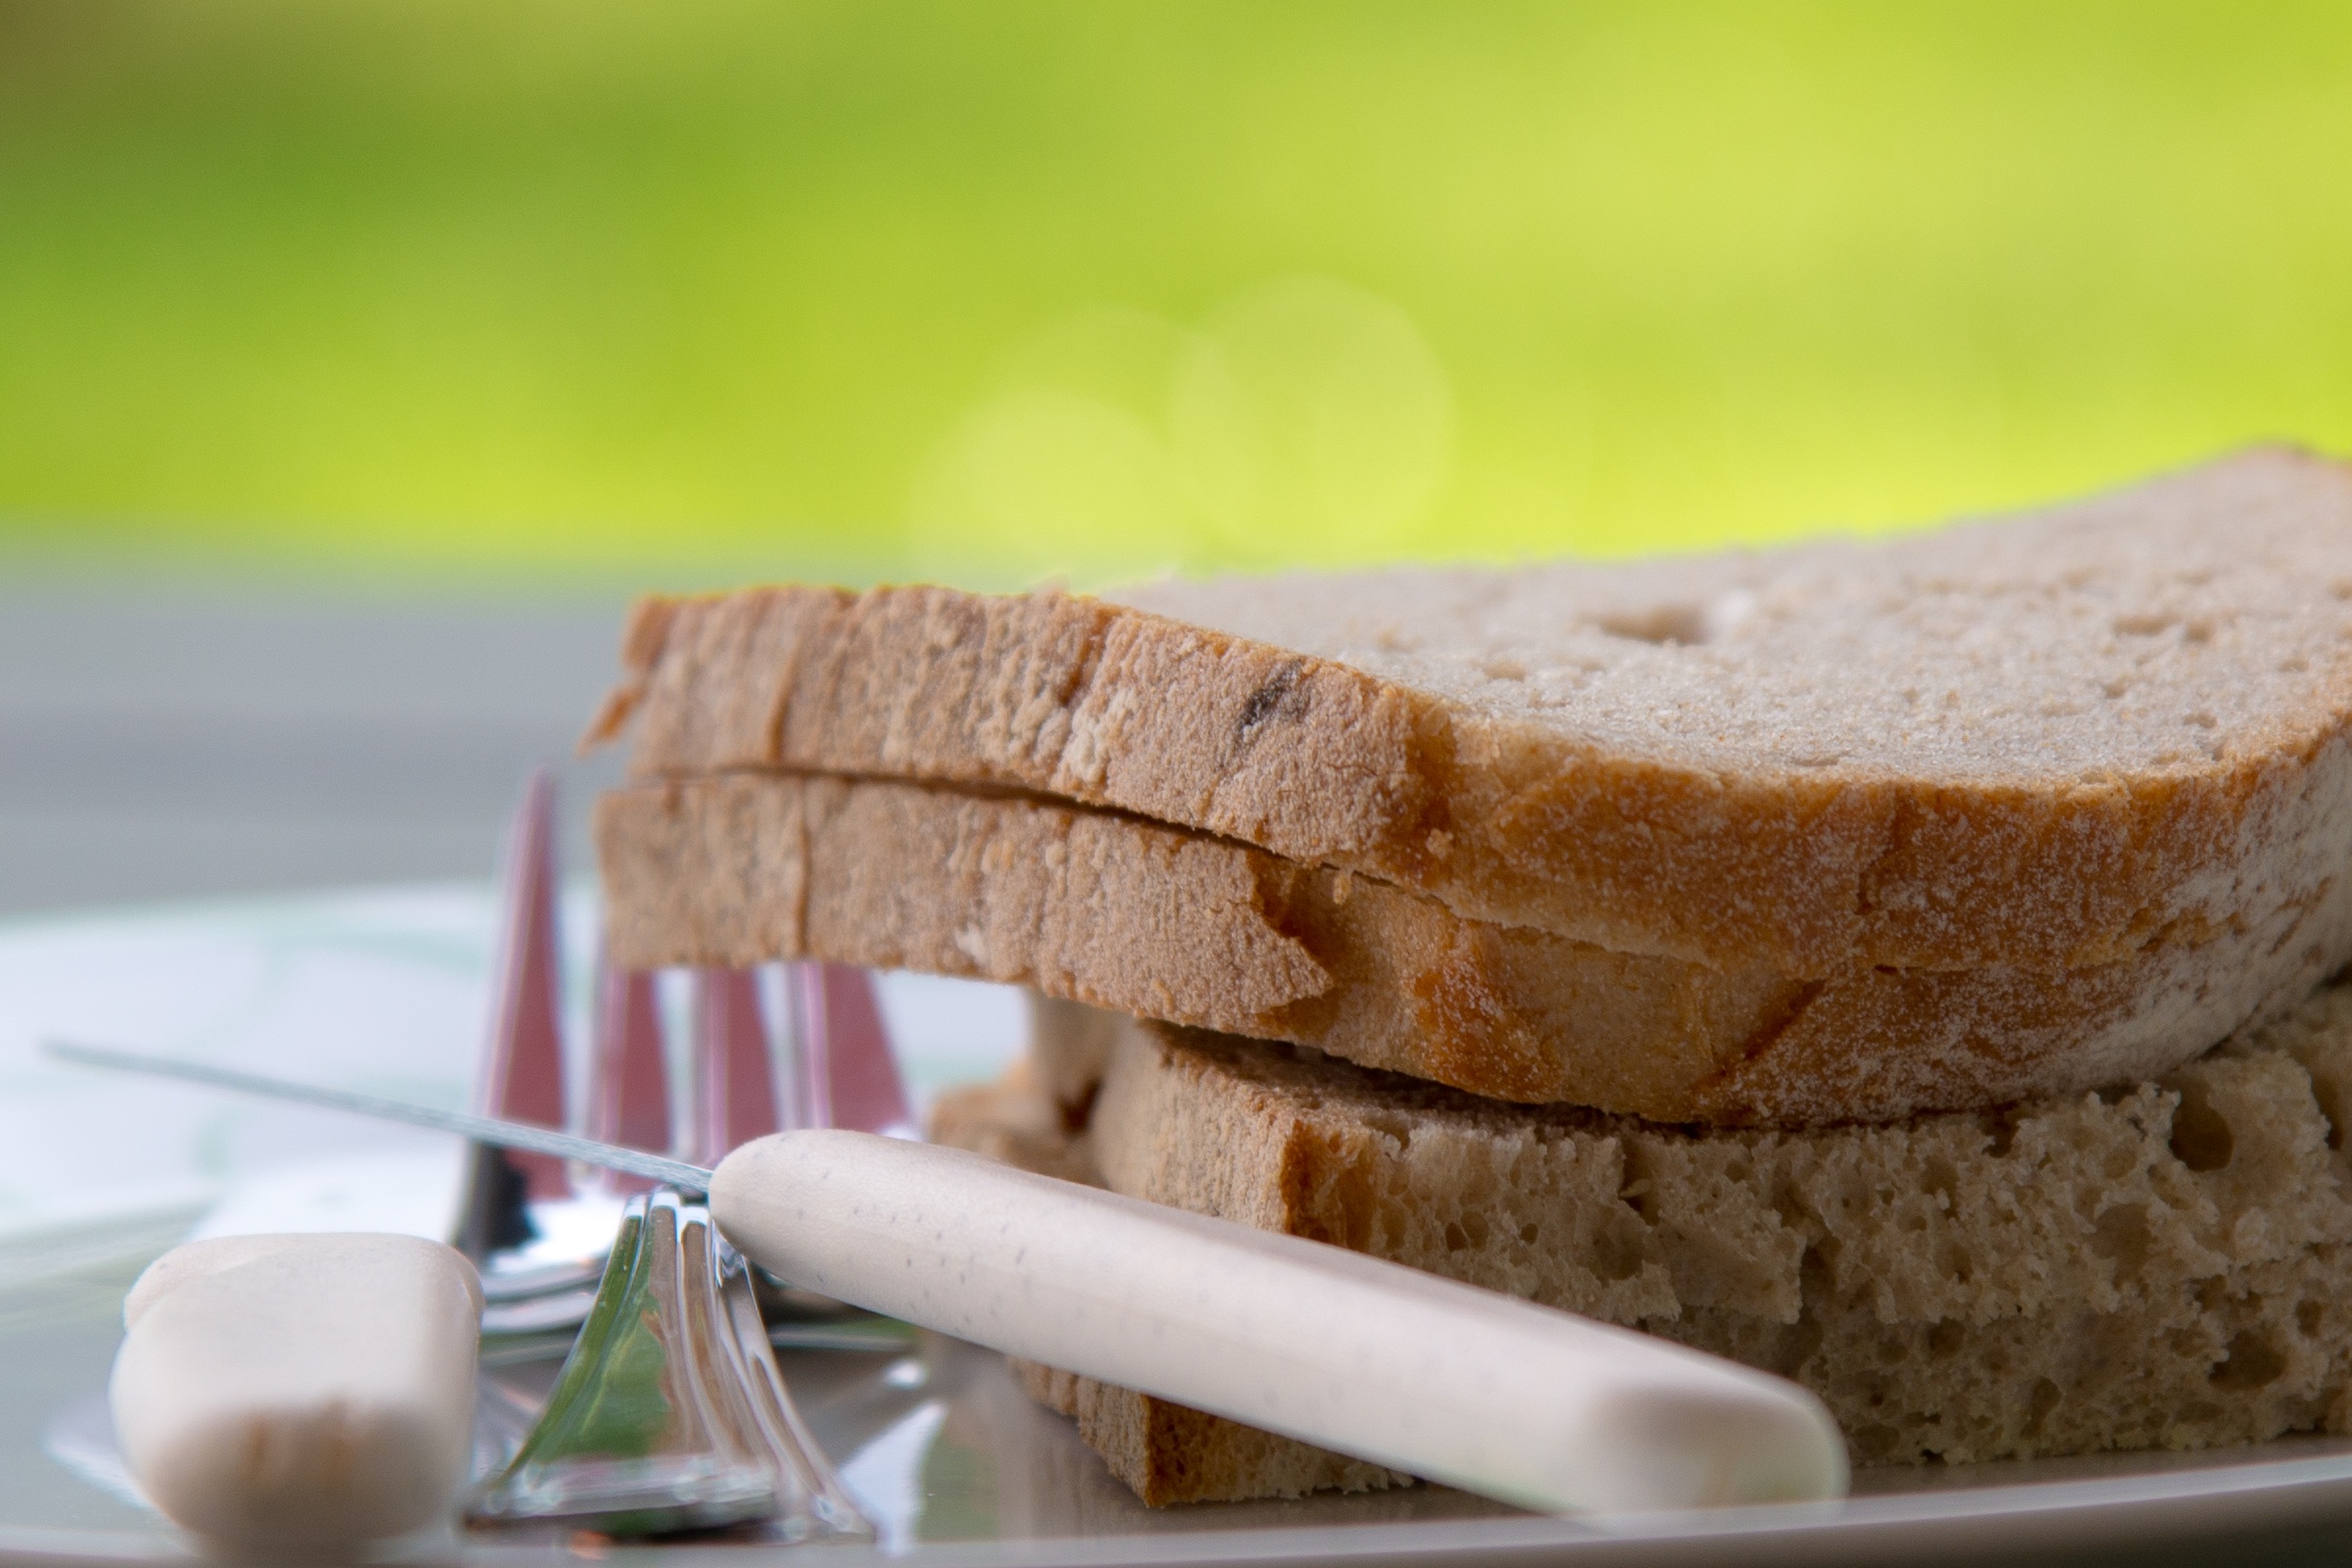
fork, cutlery, dish, meal, food, produce, plate, garden, breakfast, baking, snack, dessert, eat, homemade, bread, knife, frisch, crispy, substantial, baked goods, flavor, hunger, vespers, abendbrot, bread slices, snack food, bauernbrote, breakfast plate